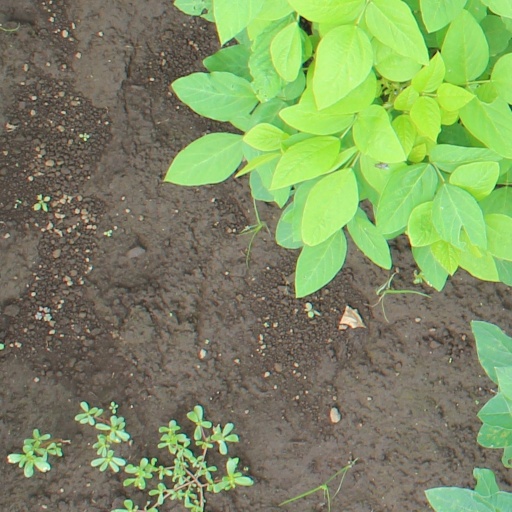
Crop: soybean